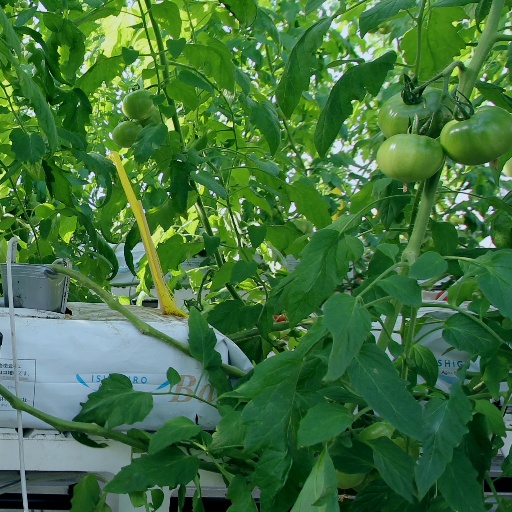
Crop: tomato